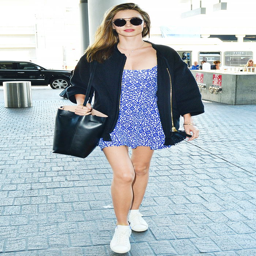
organization leader in a printed dress , bucket bag , and white sneakers